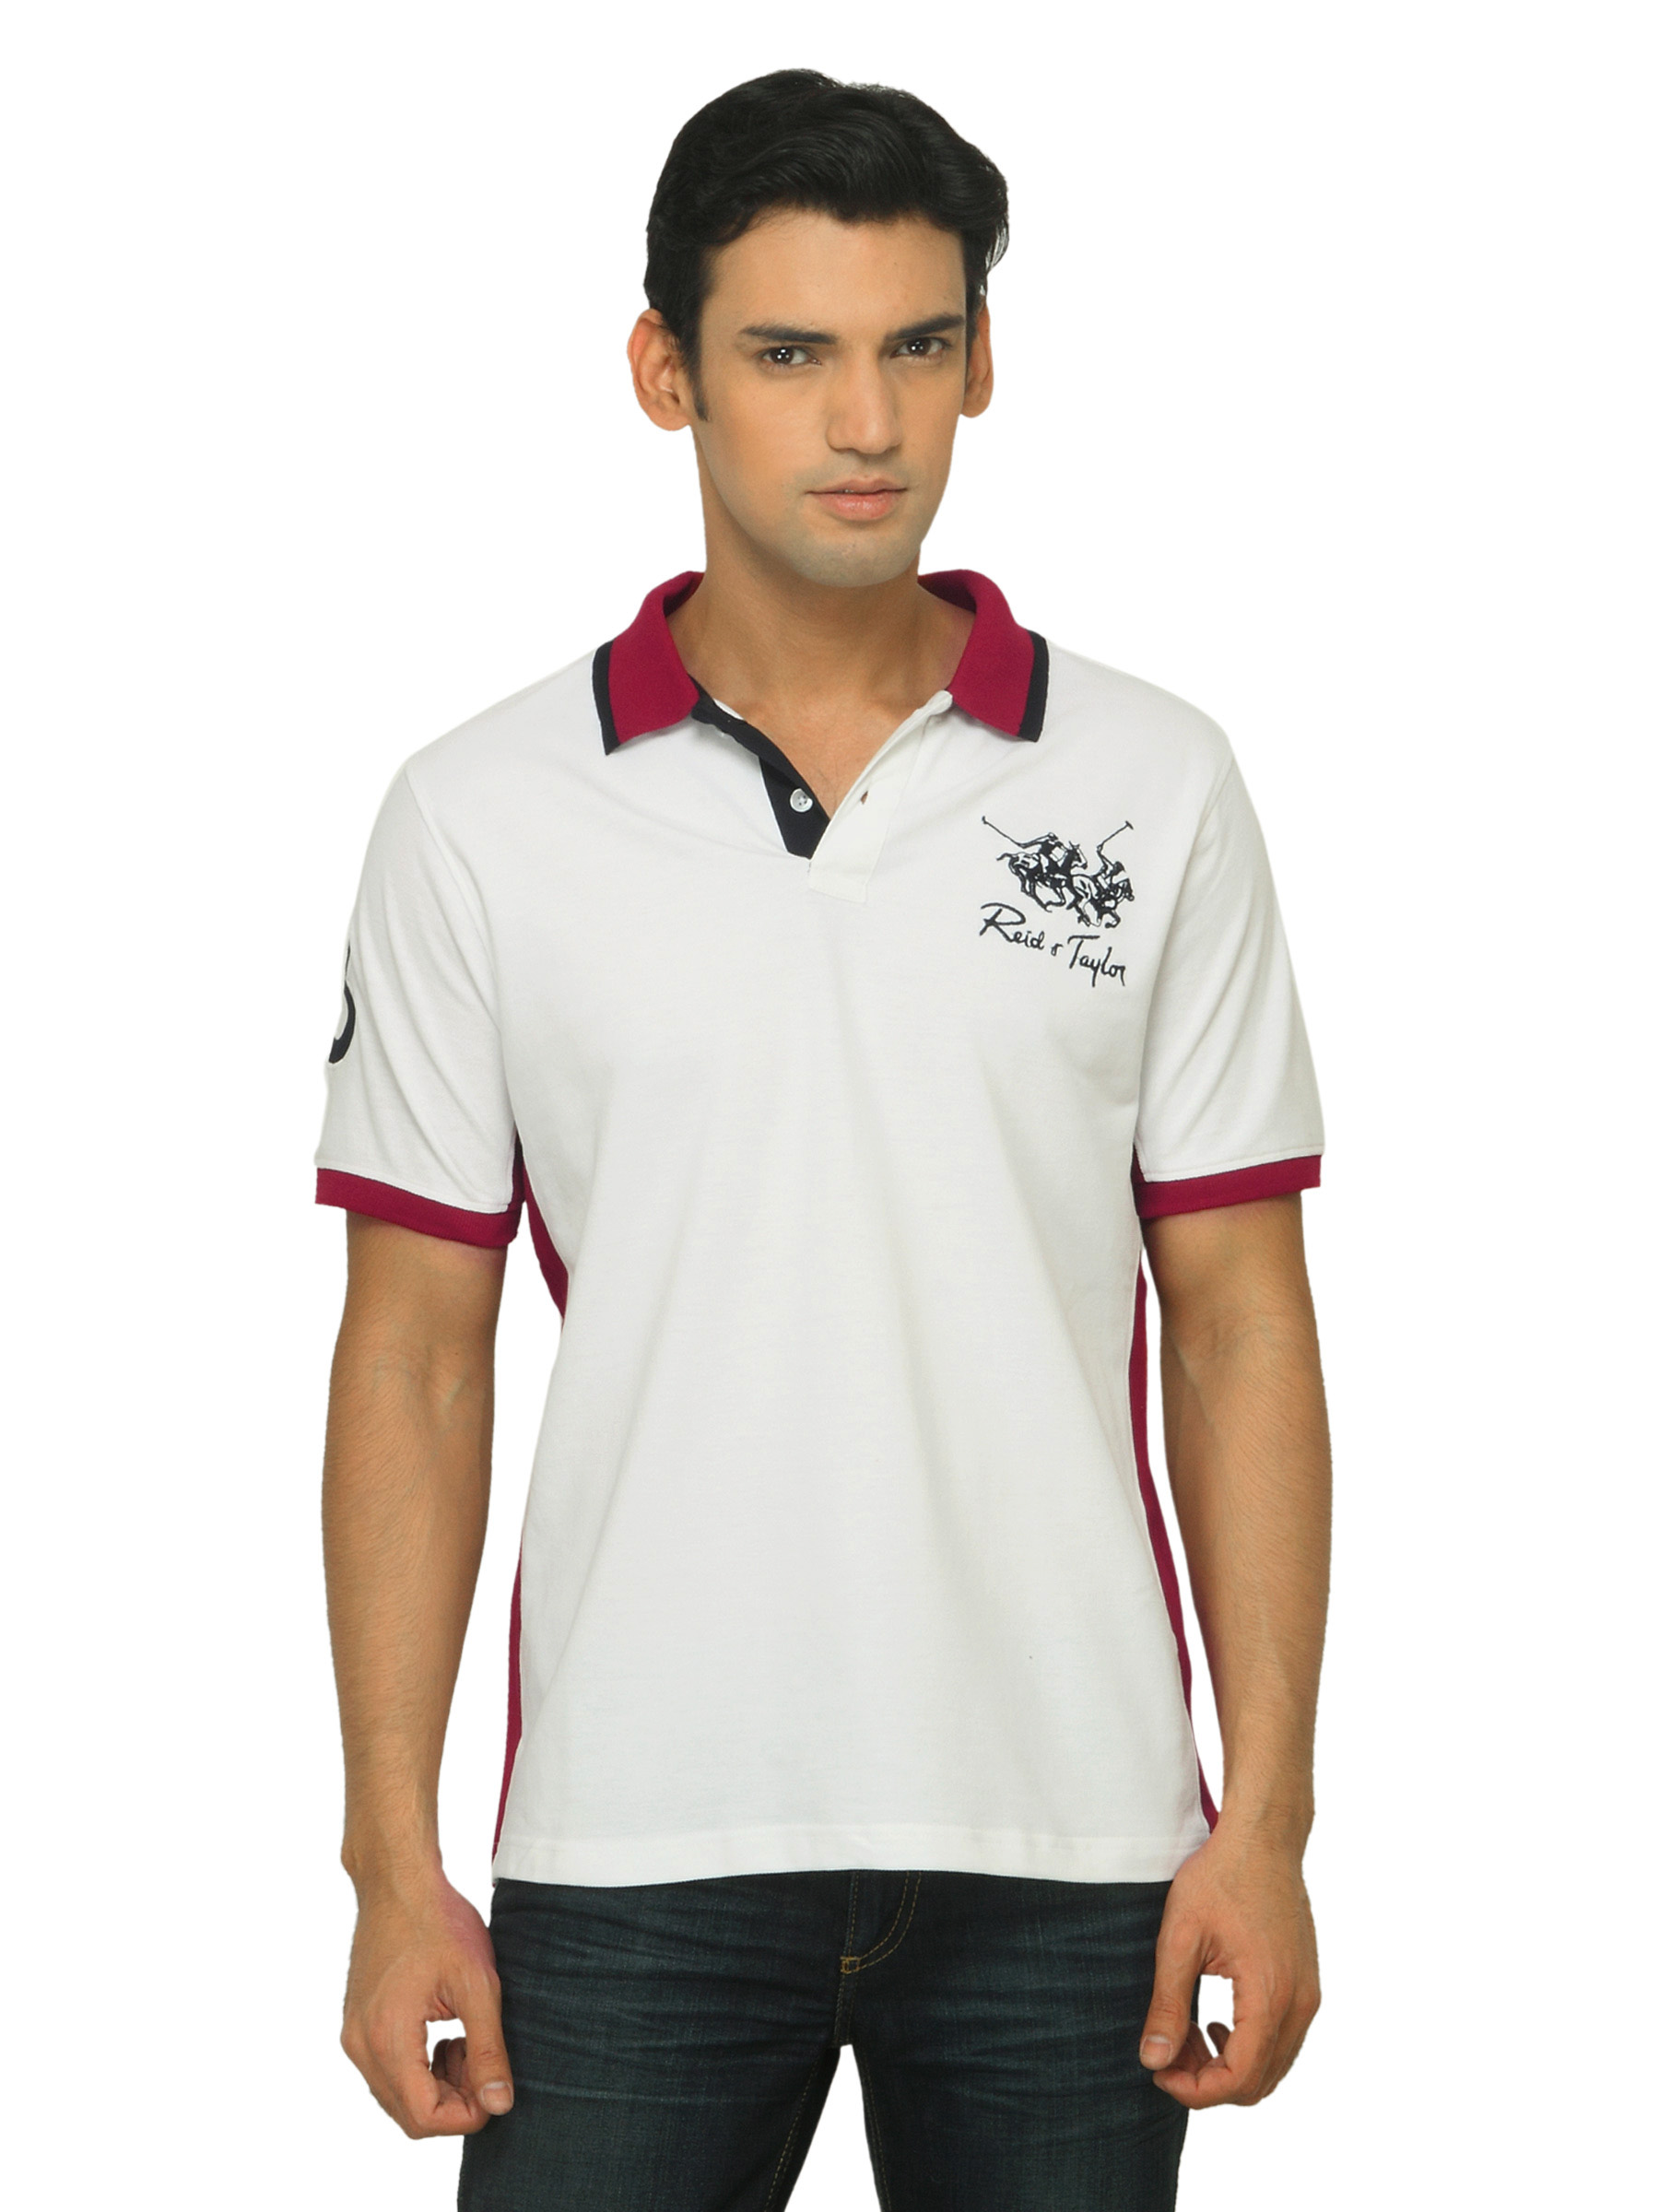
Reid & Taylor Men White T-shirt
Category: Apparel / Topwear / Tshirts
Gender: Men
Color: White
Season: Summer 2012
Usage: Casual